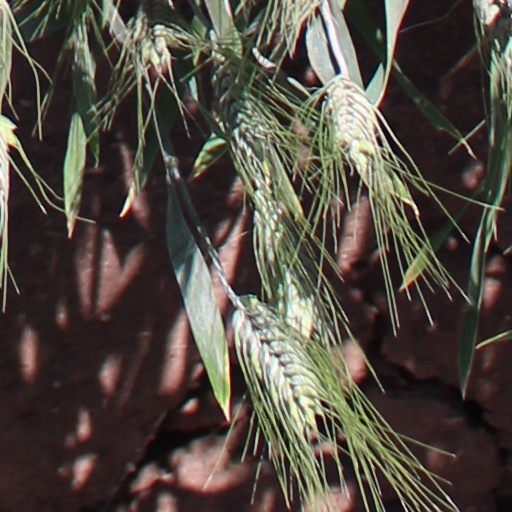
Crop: wheat